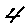
Label: 4